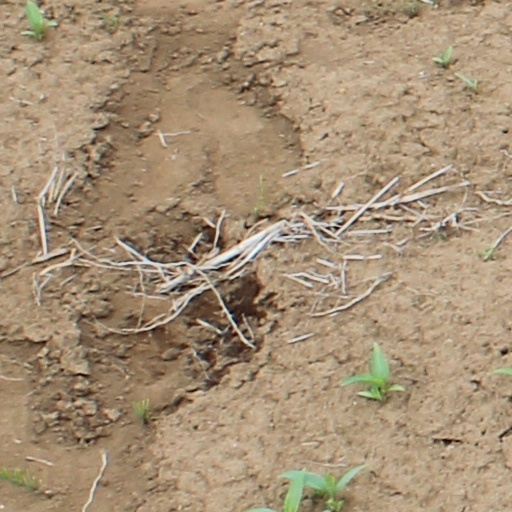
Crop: wheat